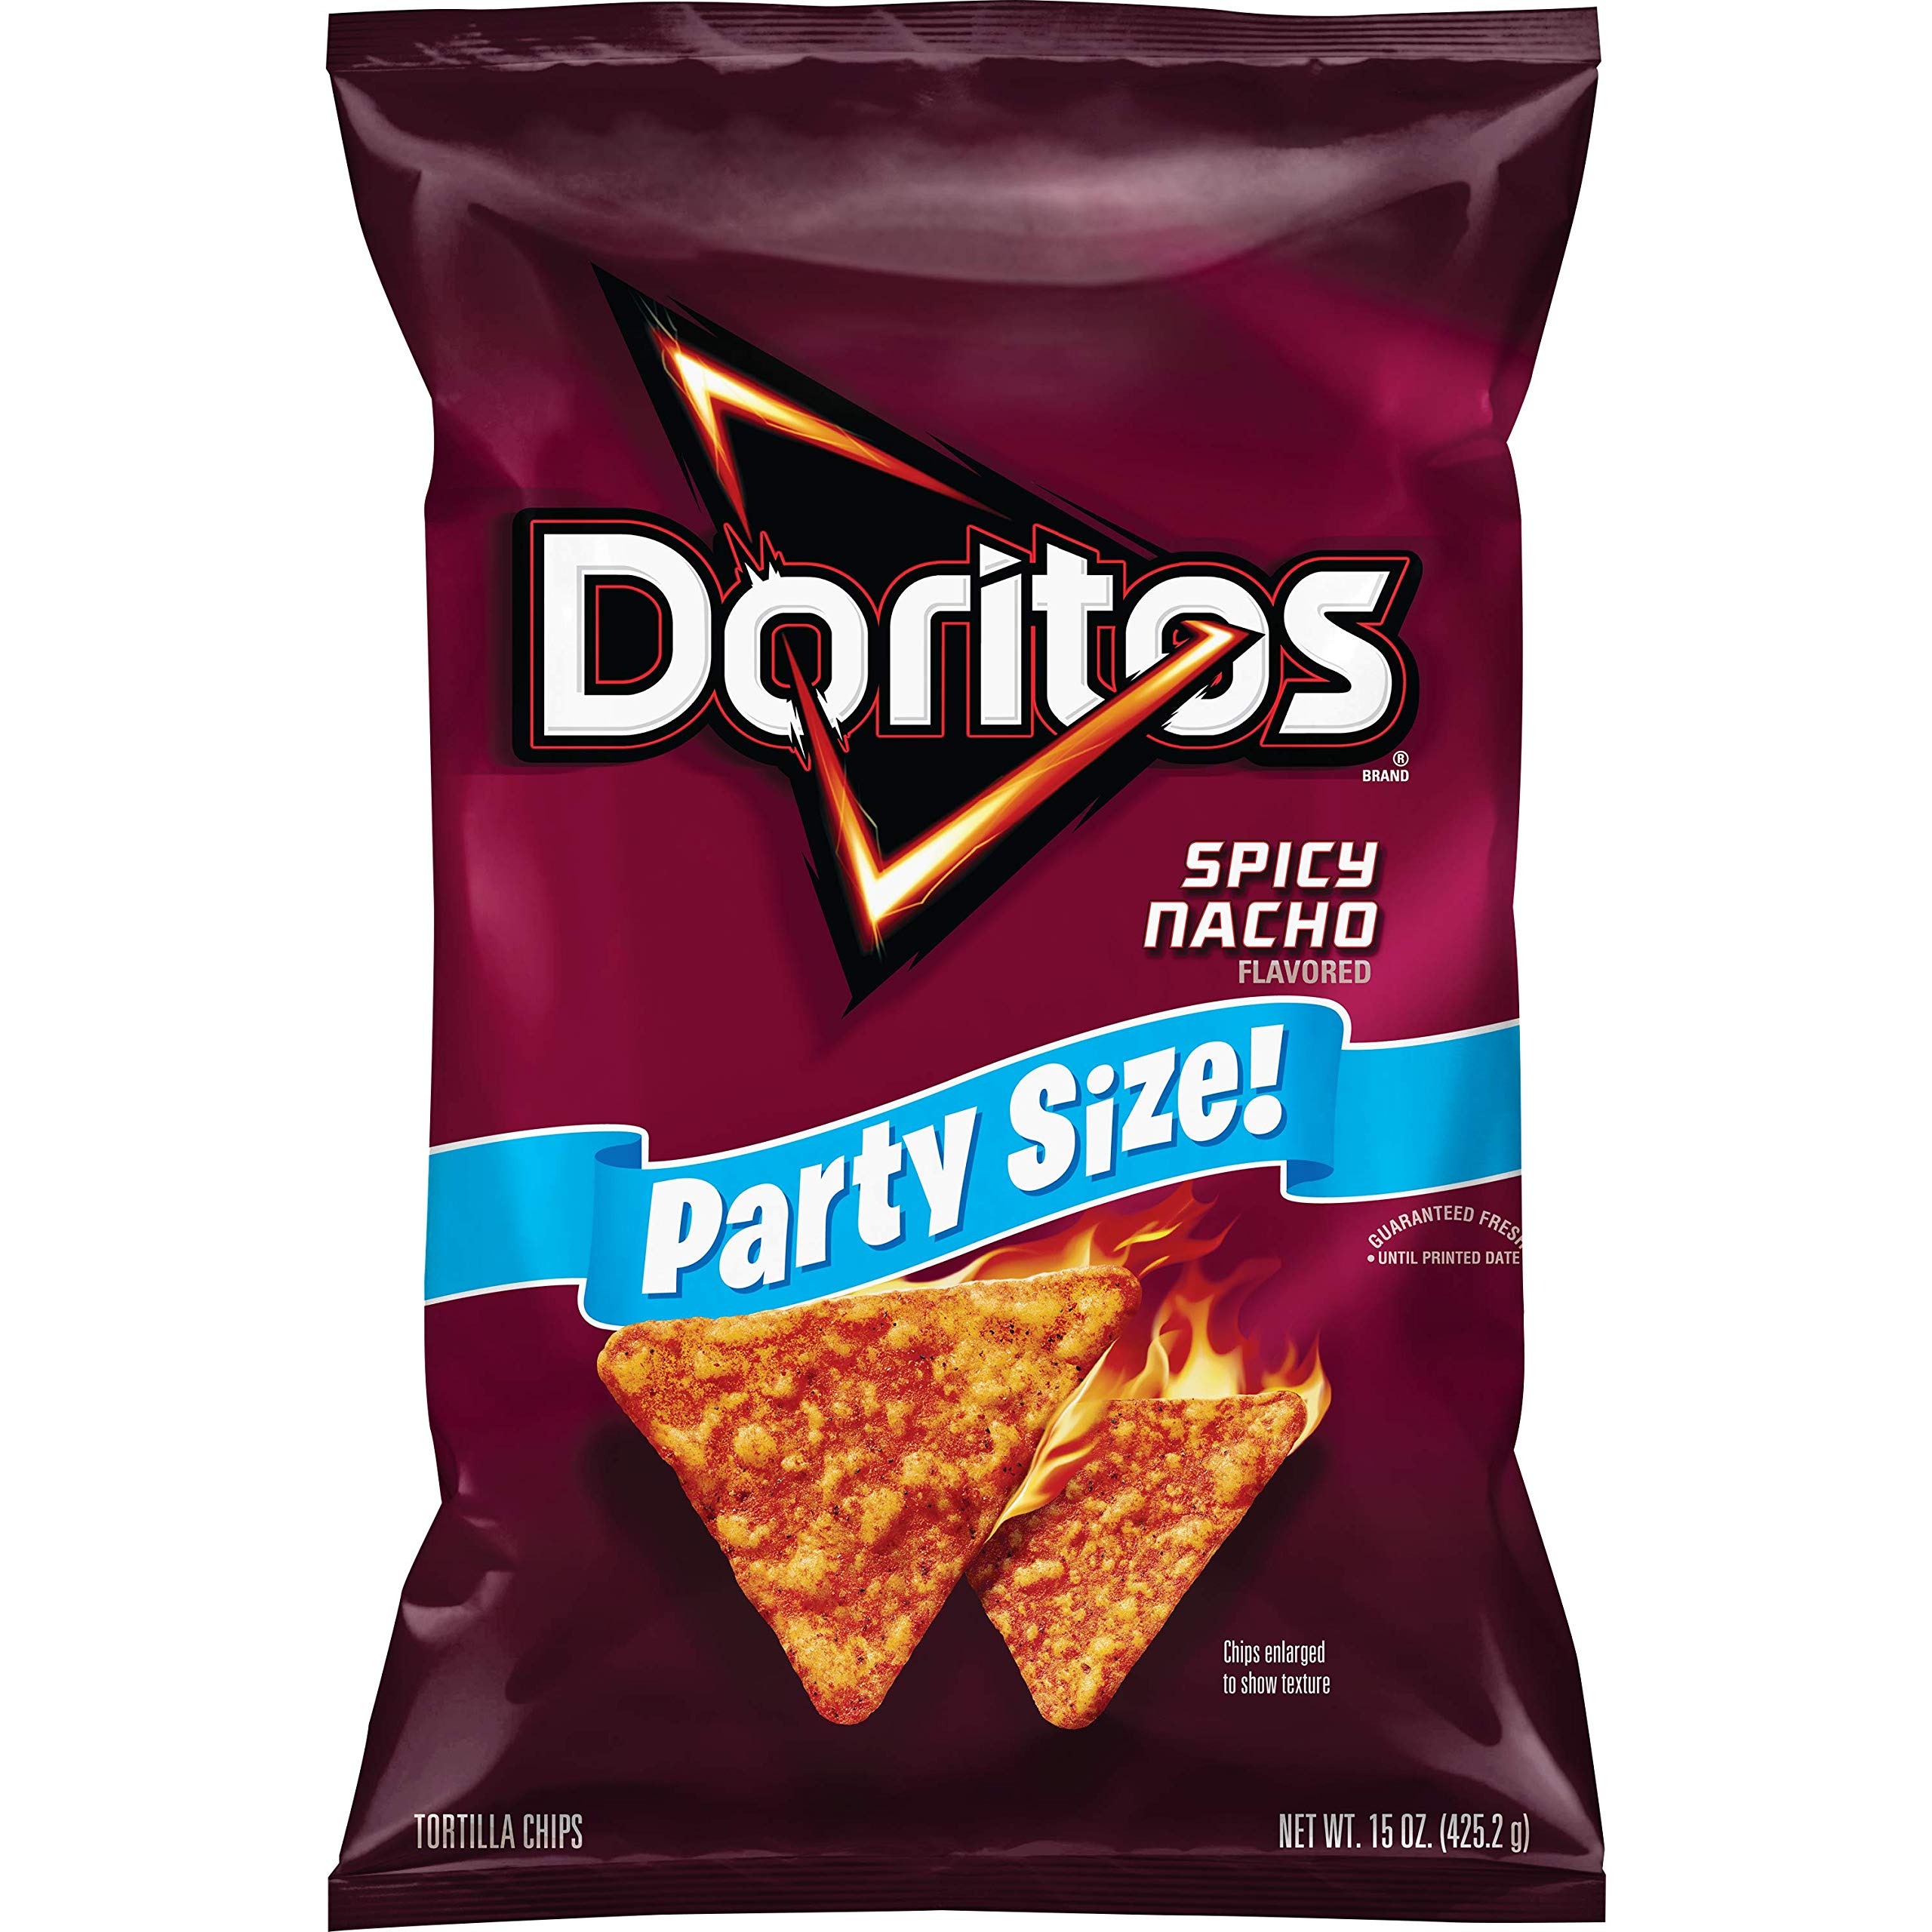
Item Name: Doritos Spicy Nacho Tortilla Chip Triangle 15 Oz
Bullet Point 1: Doritos Spicy Nacho tortilla chip Triangle 15 oz - 0028400643071
Bullet Point 2: Country of origin is United States
Bullet Point 3: The package dimension of the product is 3.4"L x 9.5"W x 15.8"H
Bullet Point 4: Number of items: 1
Value: 15.0
Unit: Ounce

Price: 6.61